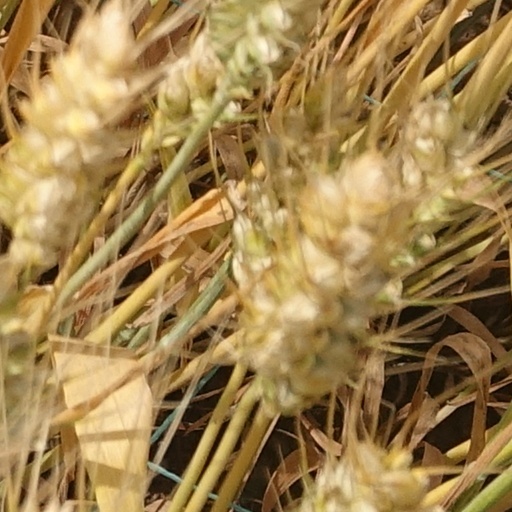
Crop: wheat